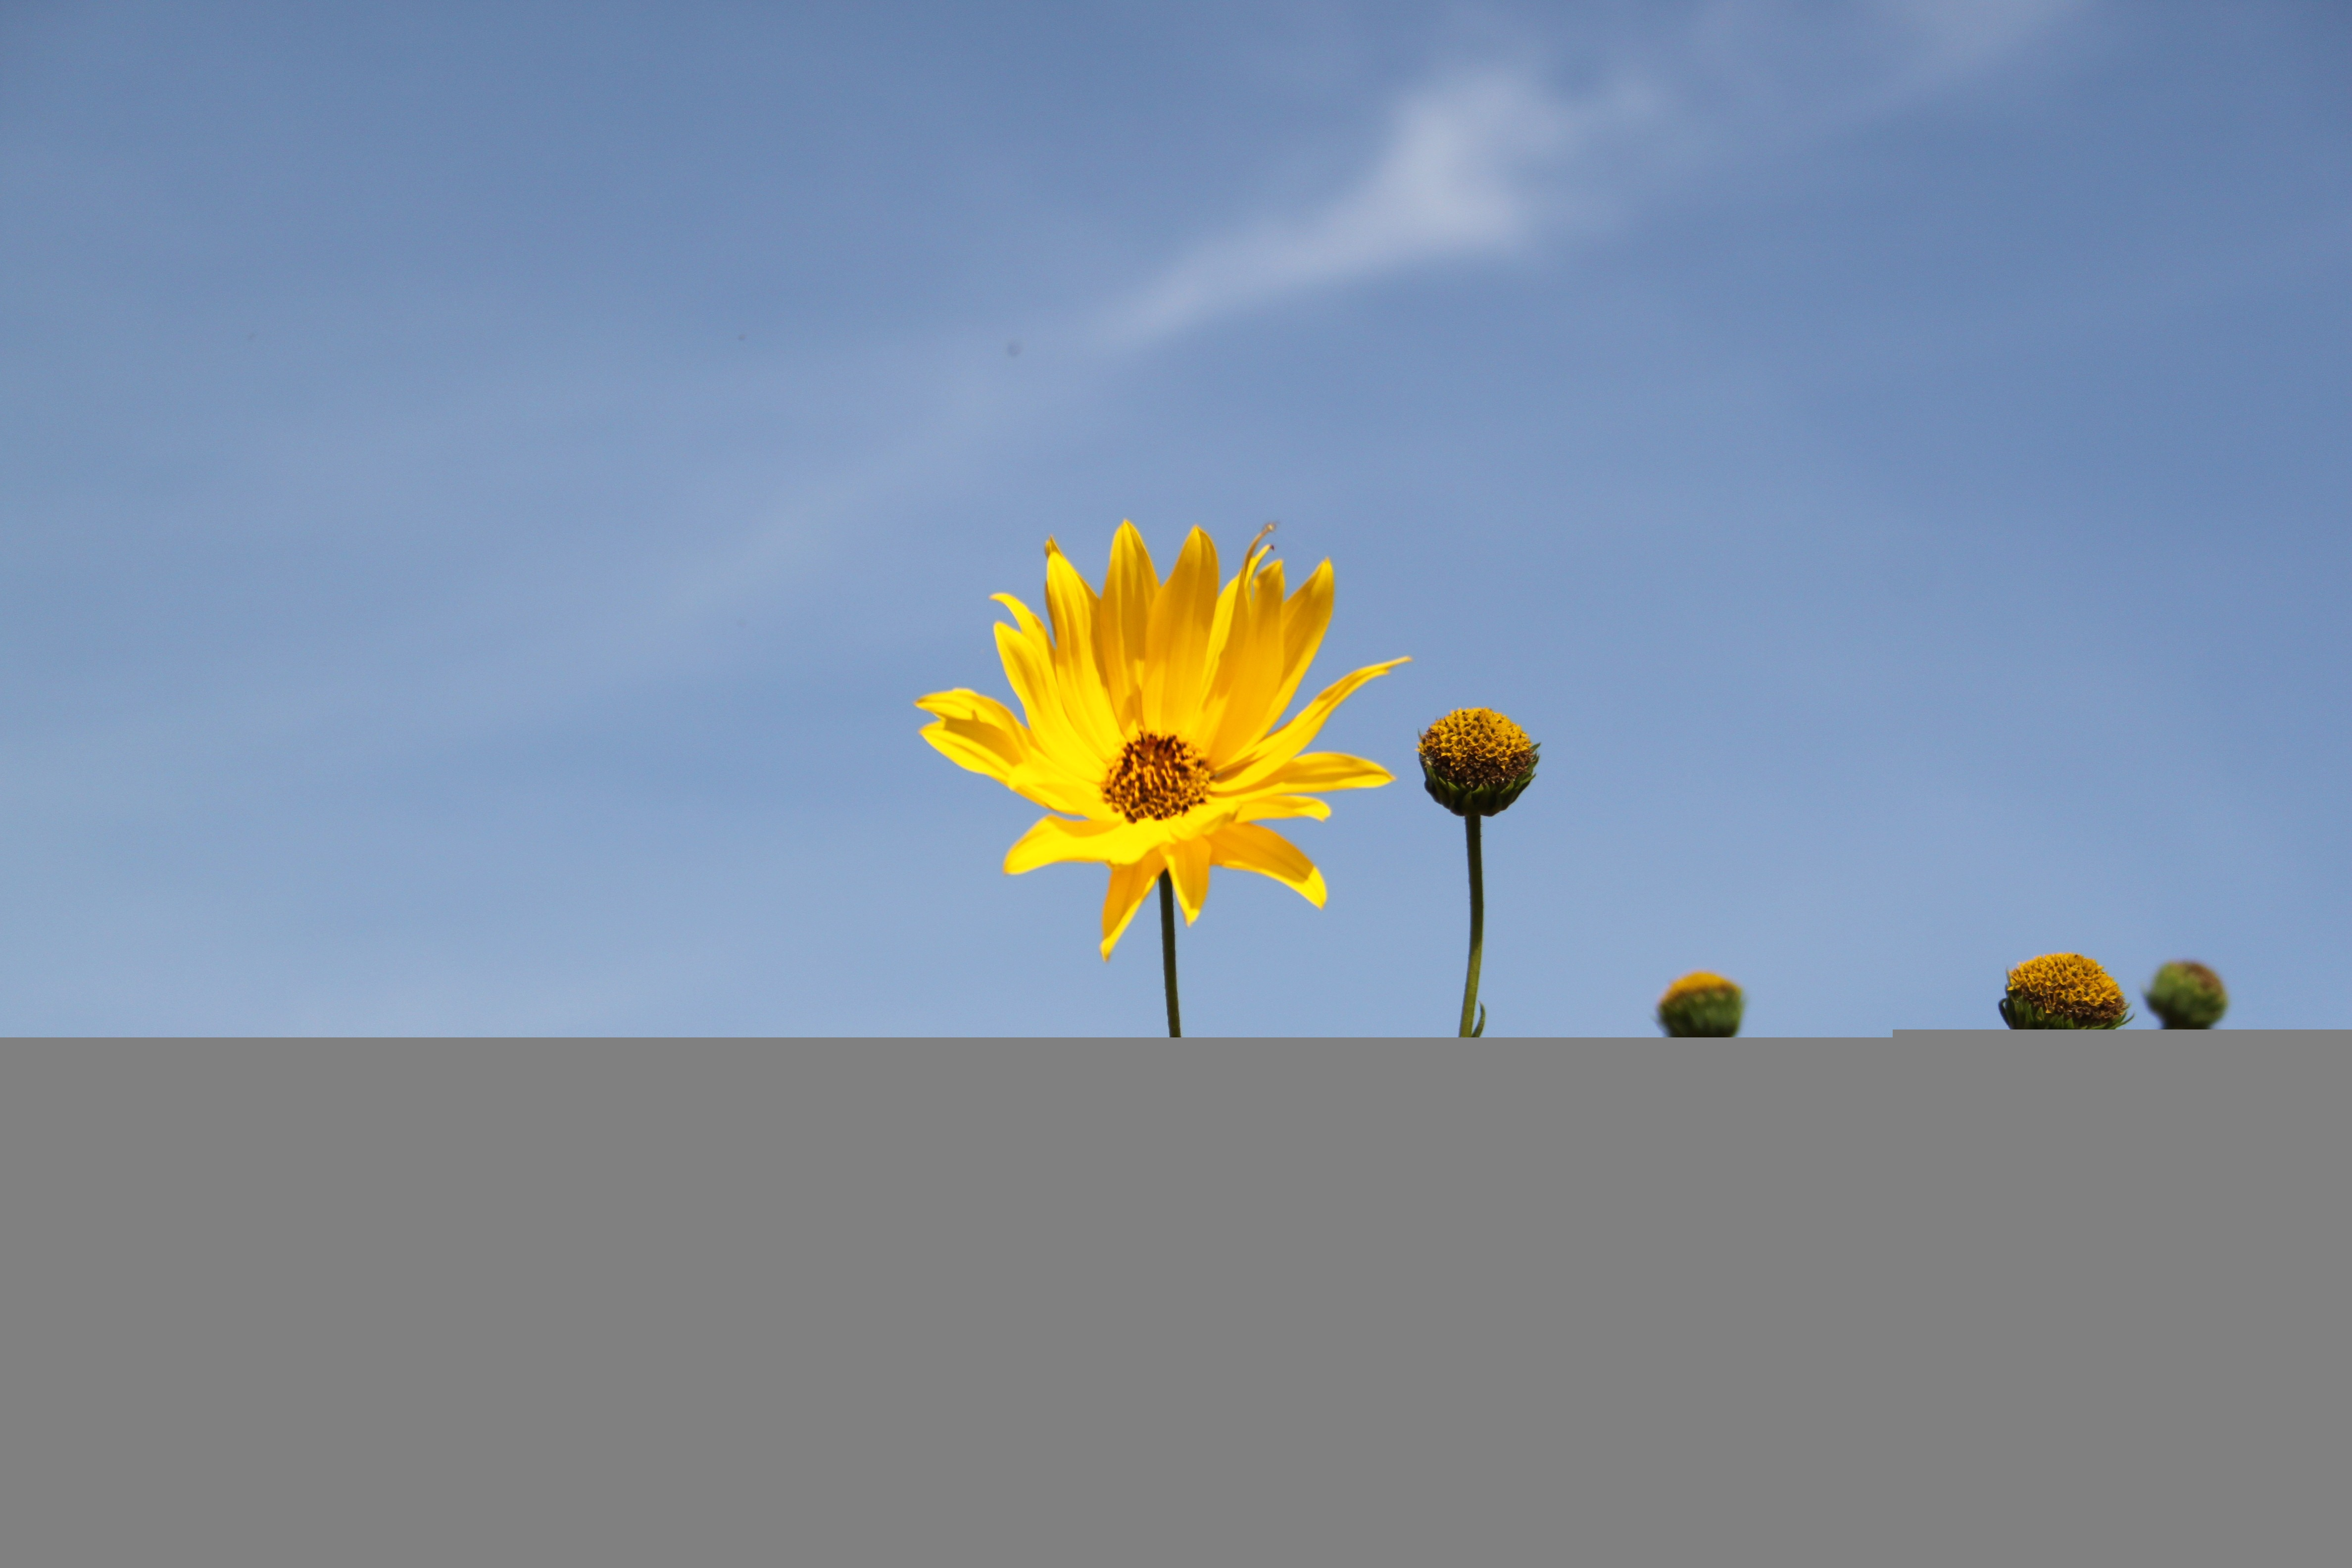
nature, blossom, plant, sky, field, meadow, prairie, sunlight, flower, bloom, macro, yellow, close, flora, sunflower, wildflower, ecosystem, flowering plant, daisy family, computer wallpaper, land plant